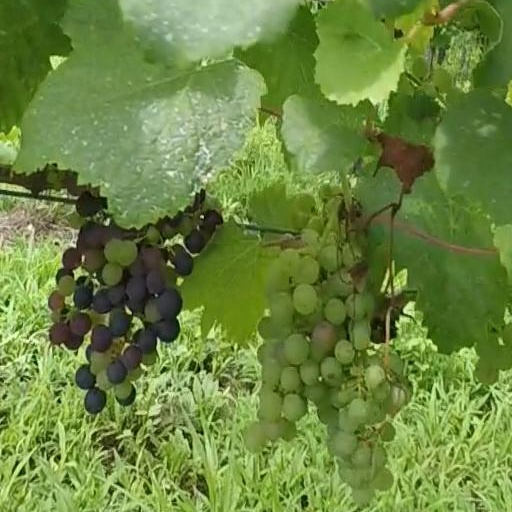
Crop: grape